Ecumenism

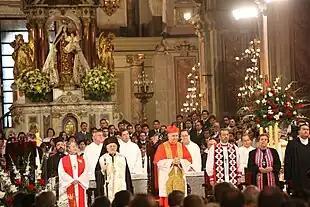
"Te Deum Ecuménico 2009" in the Santiago Metropolitan Cathedral, Chile. An ecumenical gathering of clergy from different denominations.

The Catholic Church has always considered it a duty of the highest rank to seek full unity with estranged communions of fellow Christians and, at the same time, to reject what it sees as a false union which would mean being unfaithful to or glossing over the teaching of sacred scripture and tradition.